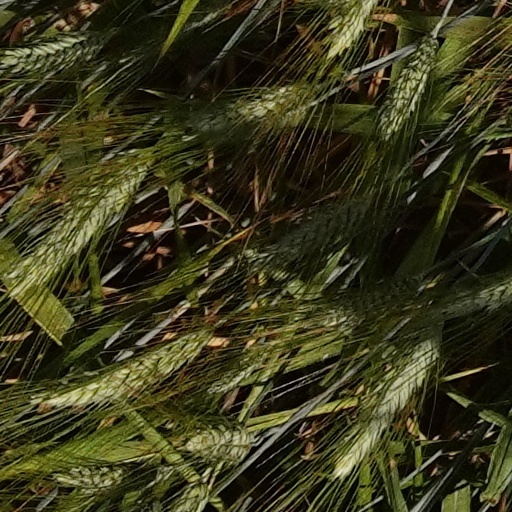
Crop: wheat